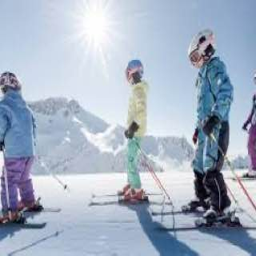
malbun ski resort lichtenstein